Courtship in the Philippines

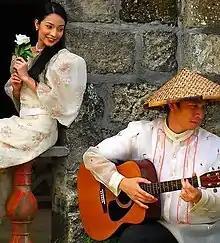
Harana (serenade)

Often, a Filipino male suitor expresses his interest to a woman in a discreet and friendly manner in order to avoid being perceived as very "presumptuous or aggressive" or arrogant. Although having a series of friendly dates is the normal starting point in the Filipino way of courting, this may also begin through the process of "teasing", a process of "pairing off" a potential teenage or adult couple. The "teasing" is done by peers or friends of the couple being matched. The teasing practice assists in his teasing phase actually helps in circumventing such an embarrassing predicament because formal courtship has not yet officially started can also have as many suitors, from which she could choose the man that she finally would want to date. Dating couples are expected to be conservative and not perform public displays of affection for each other. Traditionally, some courtship may last a number of years before the Filipino woman accepts her suitor as a boyfriend. Conservativeness, together with repressing emotions and affection, was inherited by the Filipino woman from the colonial period under the Spaniards, a characteristic referred to as the "Maria Clara" attitude.